Einar Utzon-Frank

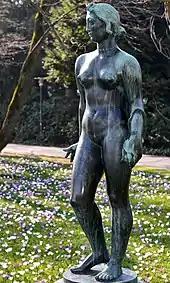
"Aphrodite" at the Arboretum Zürich in Switzerland

Aksel (Axel) Einar (Ejnar) Utzon-Frank (30 March 1888 – 15 July 1955) was a Danish sculptor and professor at the Royal Danish Academy of Fine Arts. During his lifetime, he produced many sculptures, some of which stand as public monuments. Utzon-Frank was son of Jens Christian Frank and Anna Cathrine Utzon. Anna Cathrine was sister to the grandfather of Pritzker Prize-winning architect Jørn Utzon.